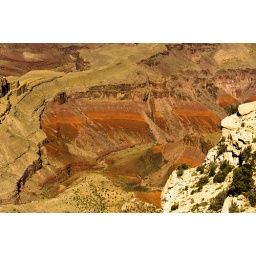
Desert view is on the east rim canyon road and is extremely dry, hence the desert reference in the name.